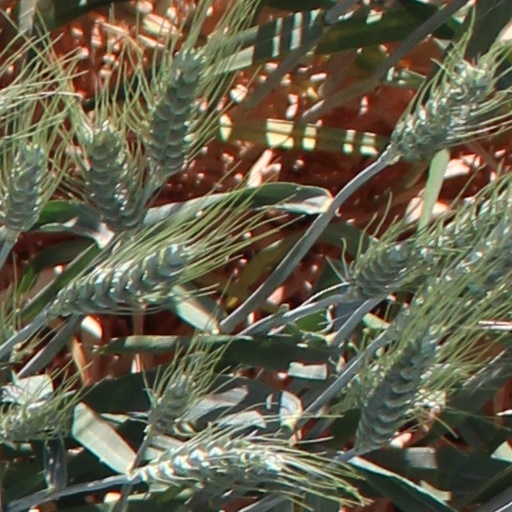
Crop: wheat